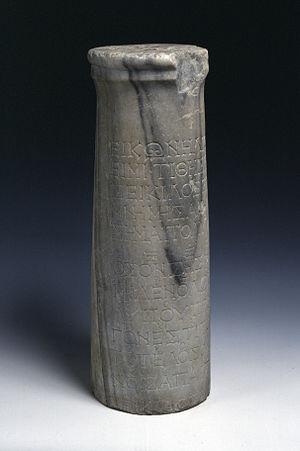
L’épitaphe de Seikilos ou chanson de Tralles est un fragment d'inscription lapidaire grecque, partiellement accompagné d'une notation musicale, gravée sur une colonne de marbre placée sur la tombe qu'a fait ériger un certain Seikilos pour son épouse ou son père, près de Tralles, en Asie Mineure.